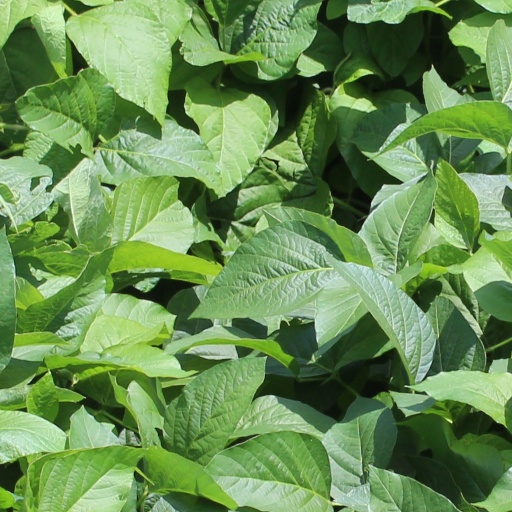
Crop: soybean